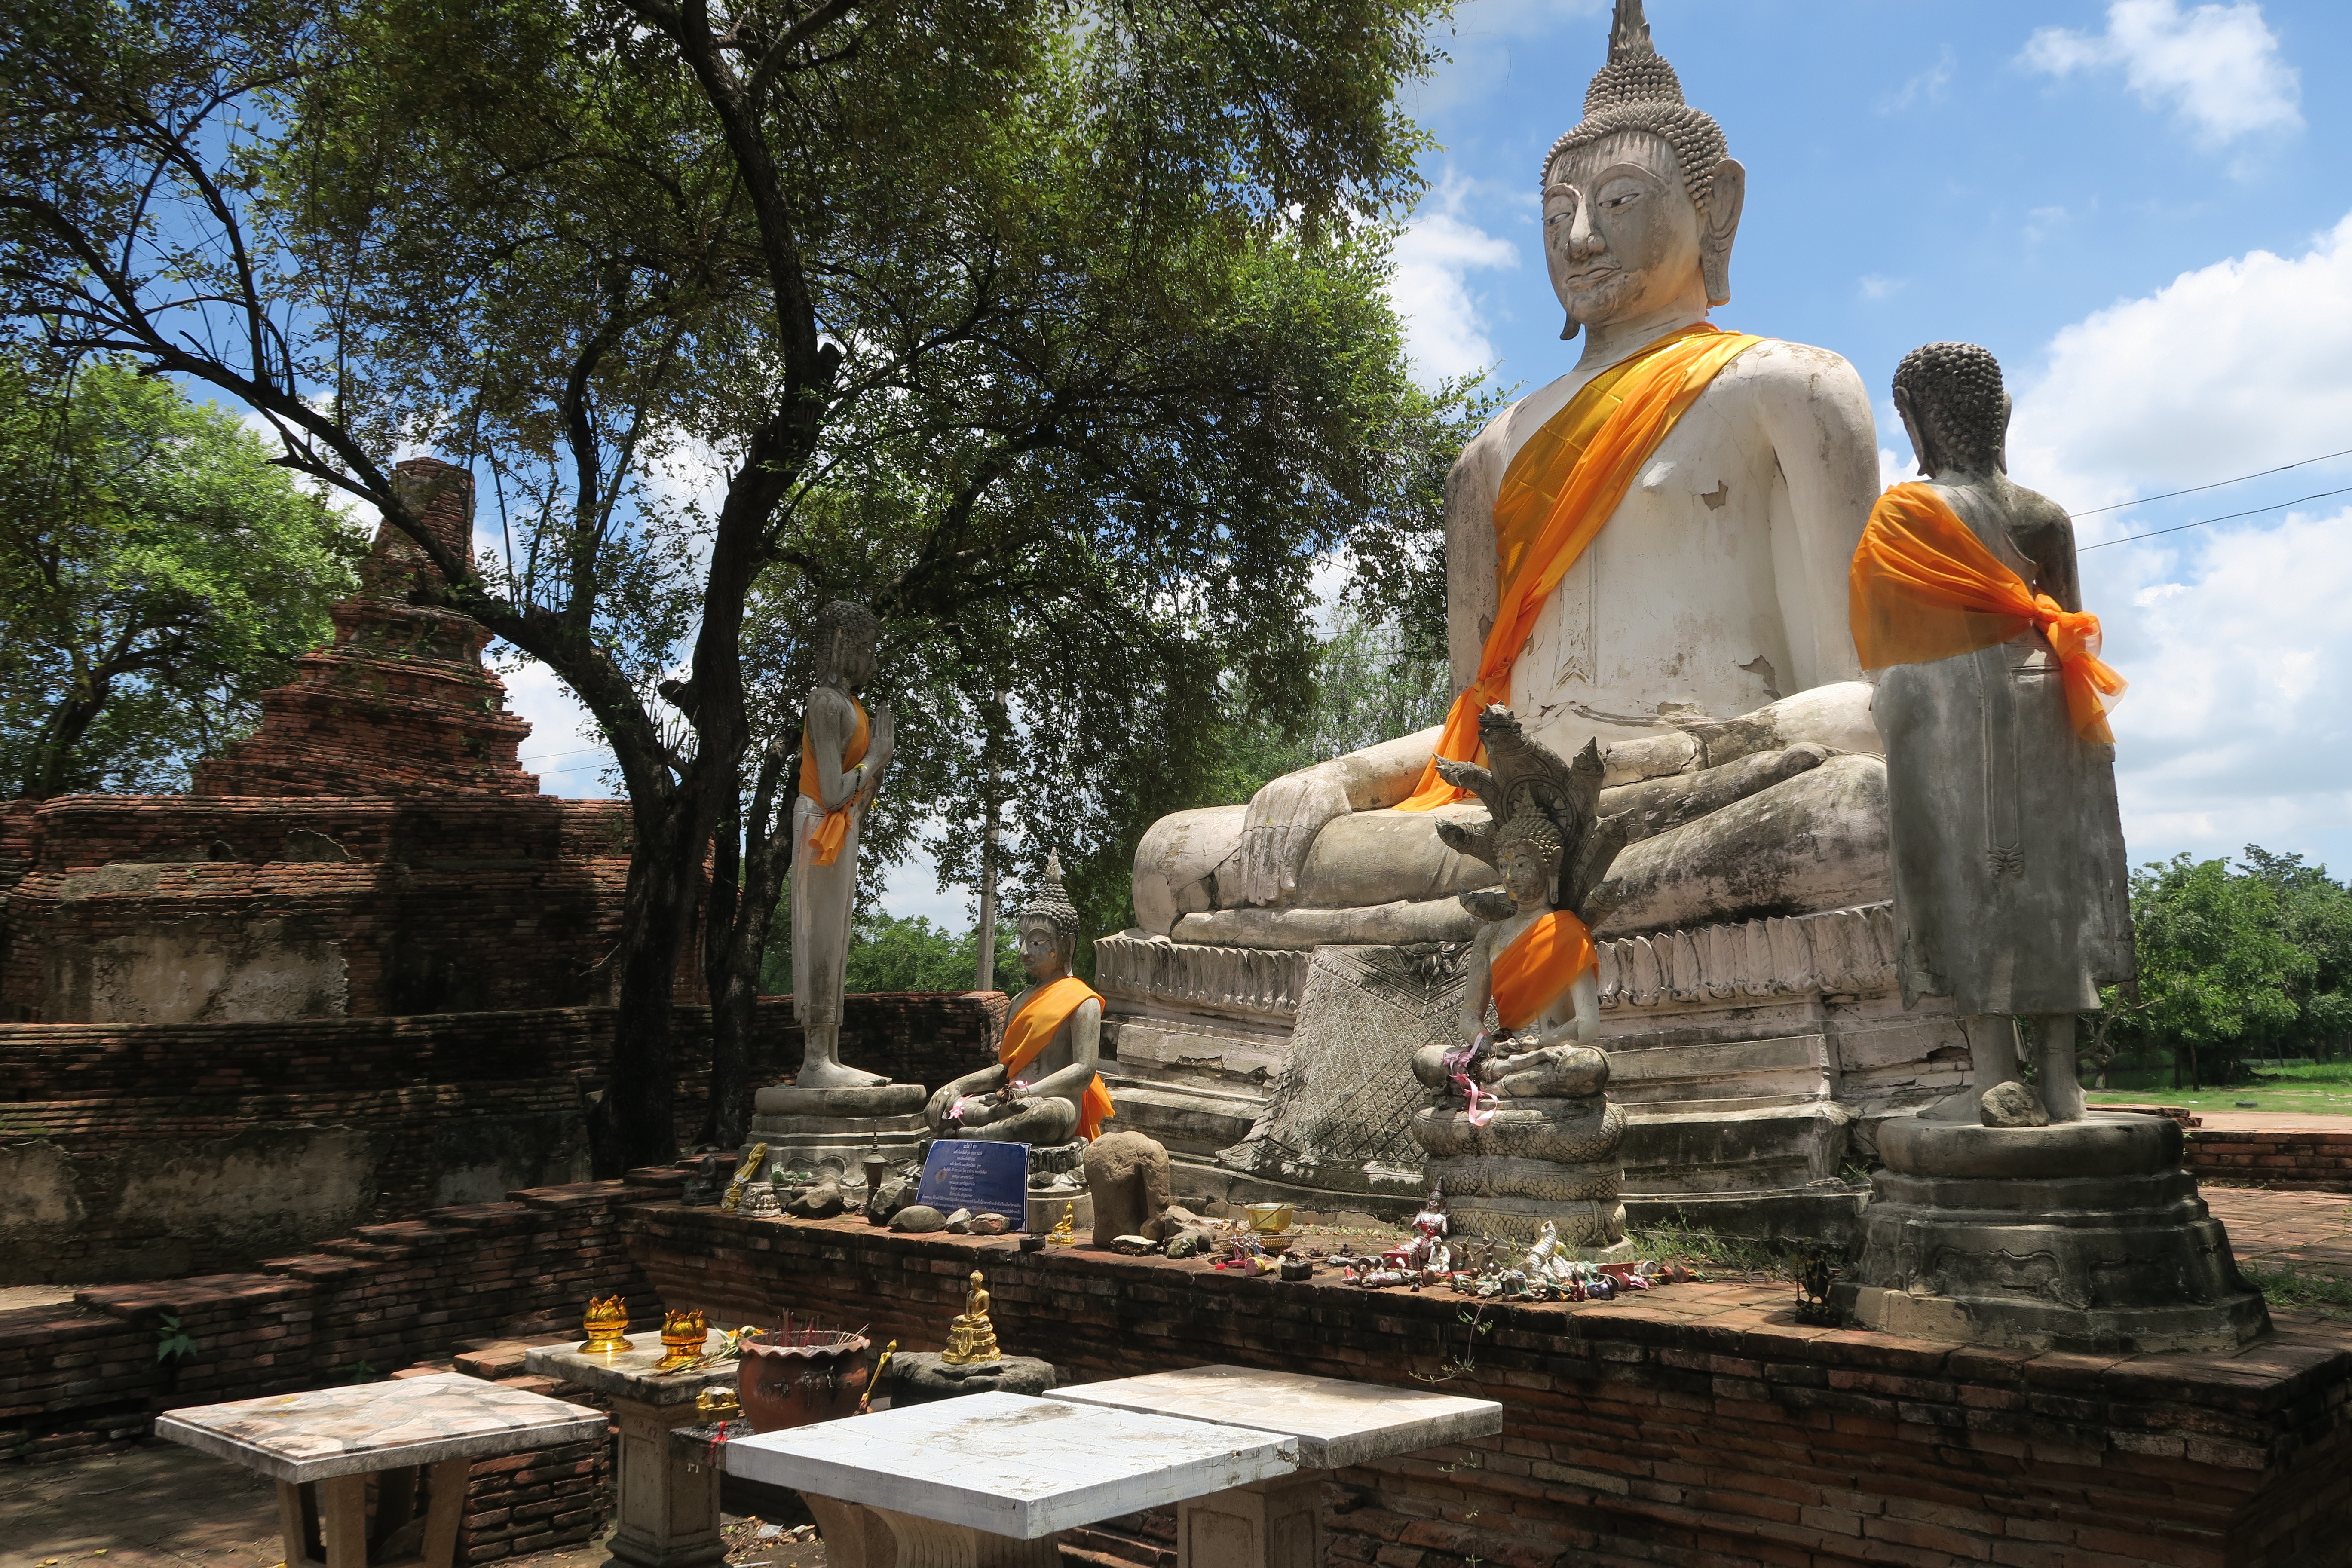
monument, statue, thailand, temple, buddha, wat, ayutthaya